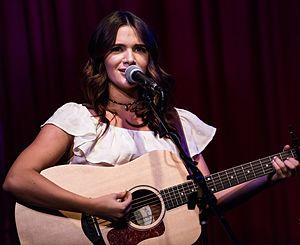
Katie Stevens, de son vrai nom Katherine Mari Stevens, est une actrice et chanteuse américaine née le 8 décembre 1992 à Southbury dans le Connecticut.